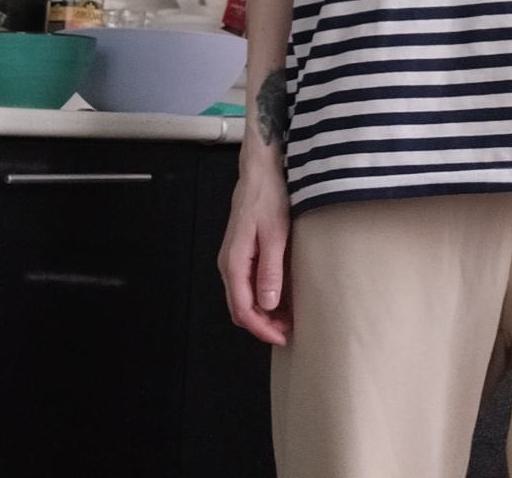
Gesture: no_gesture